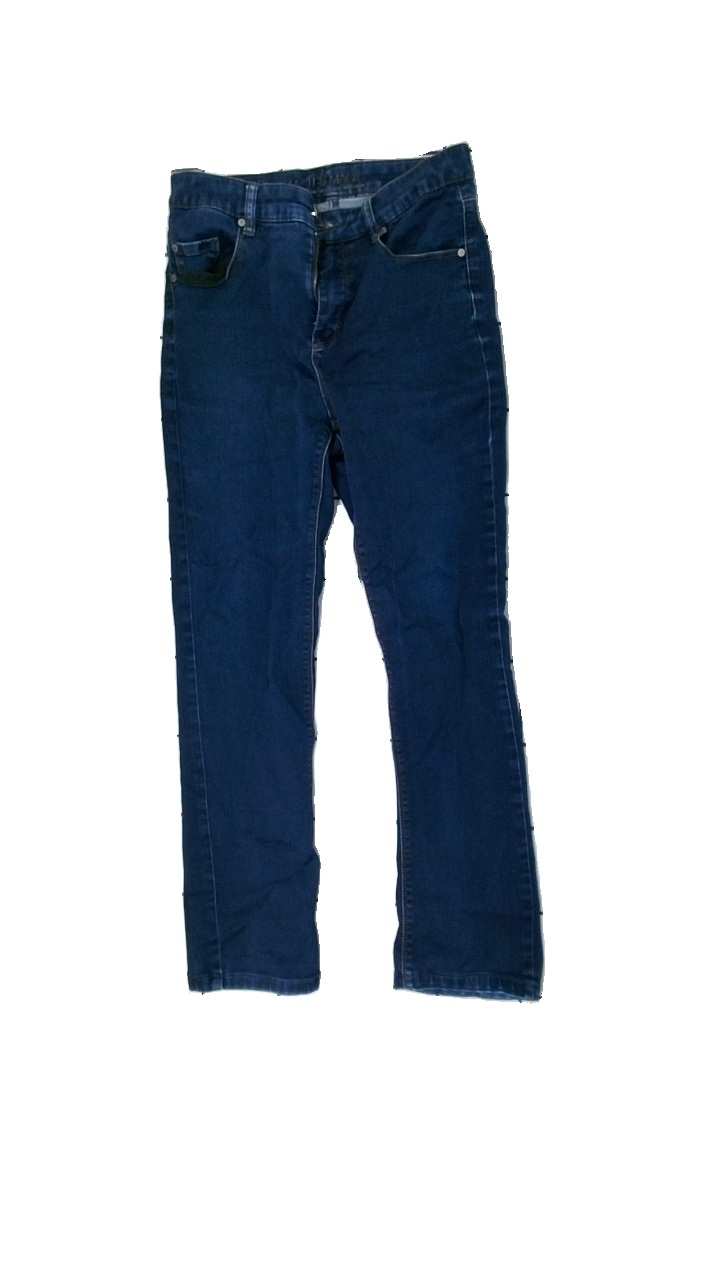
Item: Jeans (Ladies)
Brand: Missing
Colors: Blue
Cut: Regular
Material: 100% cott
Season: All
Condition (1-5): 3
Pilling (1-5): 4
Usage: Export
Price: <50